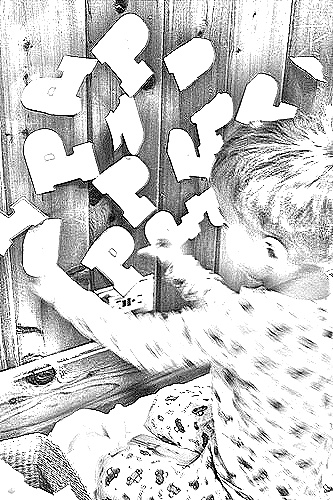
Portrait style: Sketch Portrait